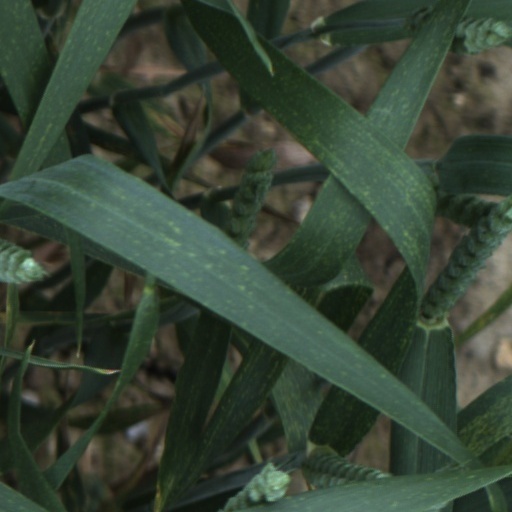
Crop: wheat